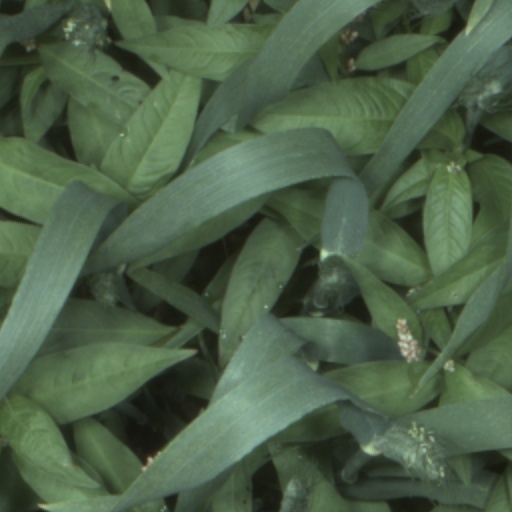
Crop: wheat